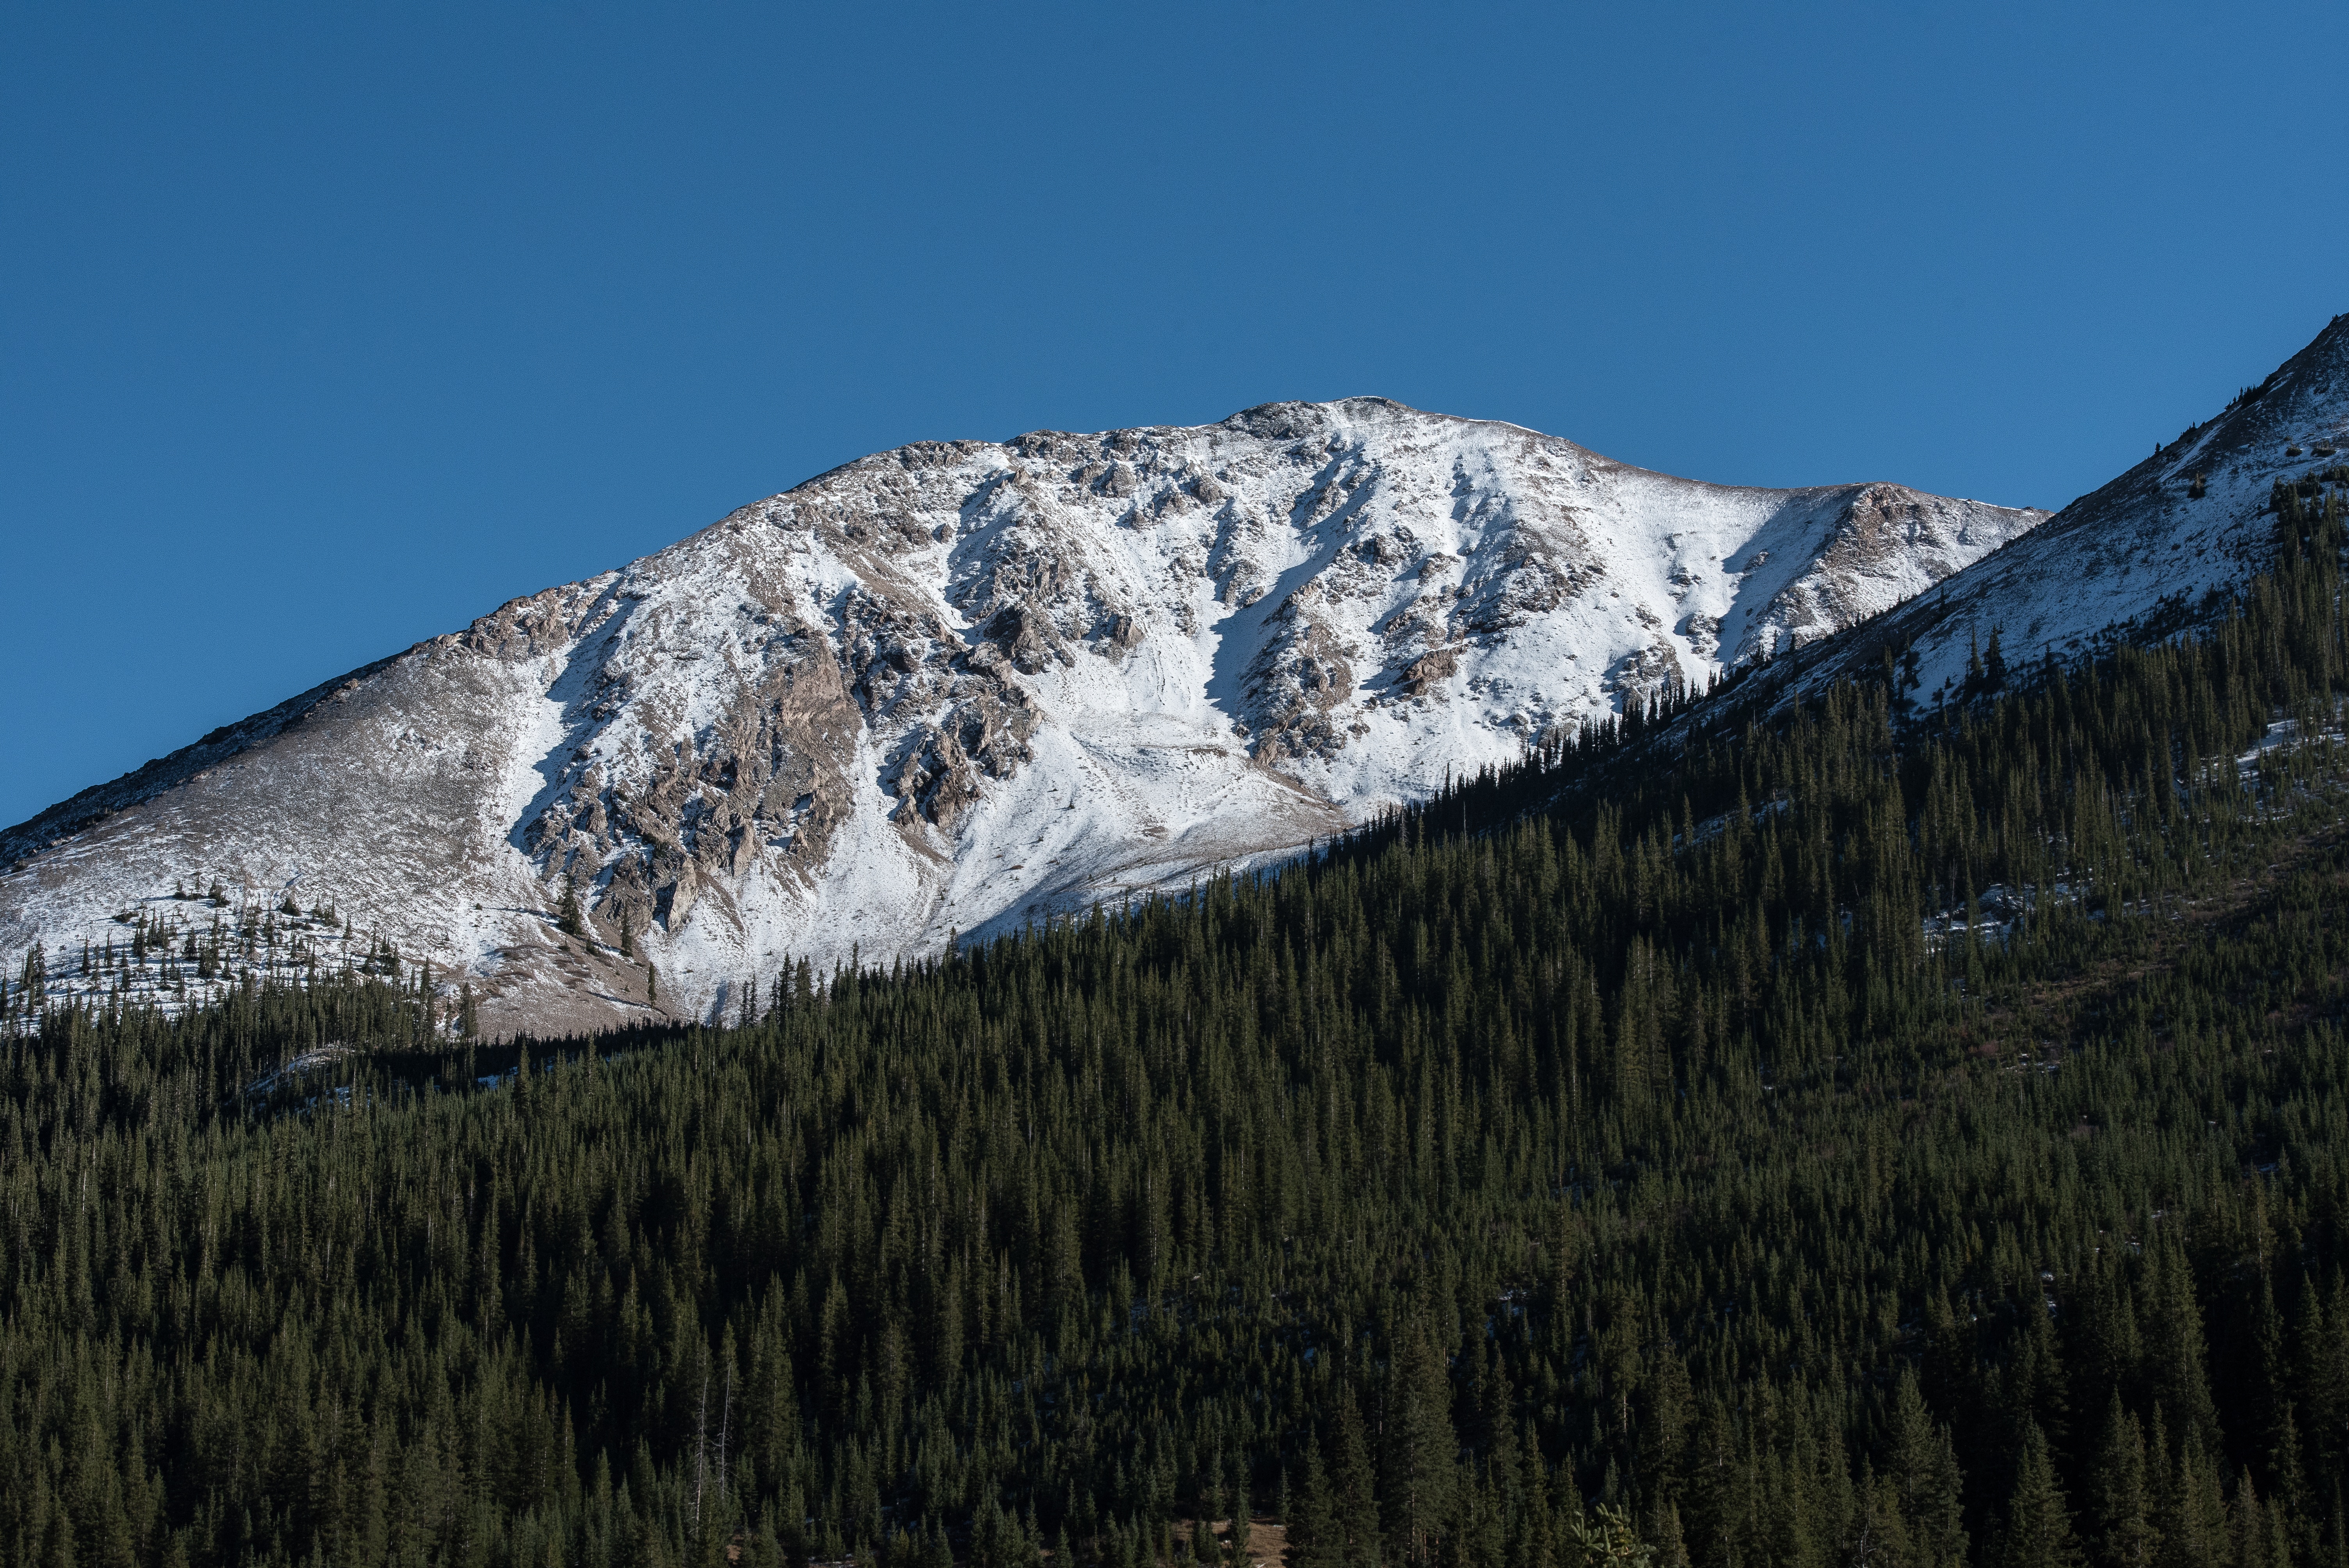
landscape, tree, nature, wilderness, mountain, snow, winter, hill, mountain range, weather, ridge, summit, alps, plateau, fell, landform, mountain pass, geographical feature, mountainous landforms, geological phenomenon